Frederick L. Conklin

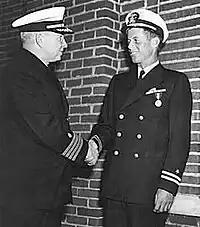
Conklin awarding John F. Kennedy the Navy and Marine Corps Medal.

After the end of World War I, Conklin continued to serve in the navy at various naval hospitals and aboard naval vessels. He was promoted to the rank of lieutenant commander in July 1921, commander in October 1931, and captain in 1939.